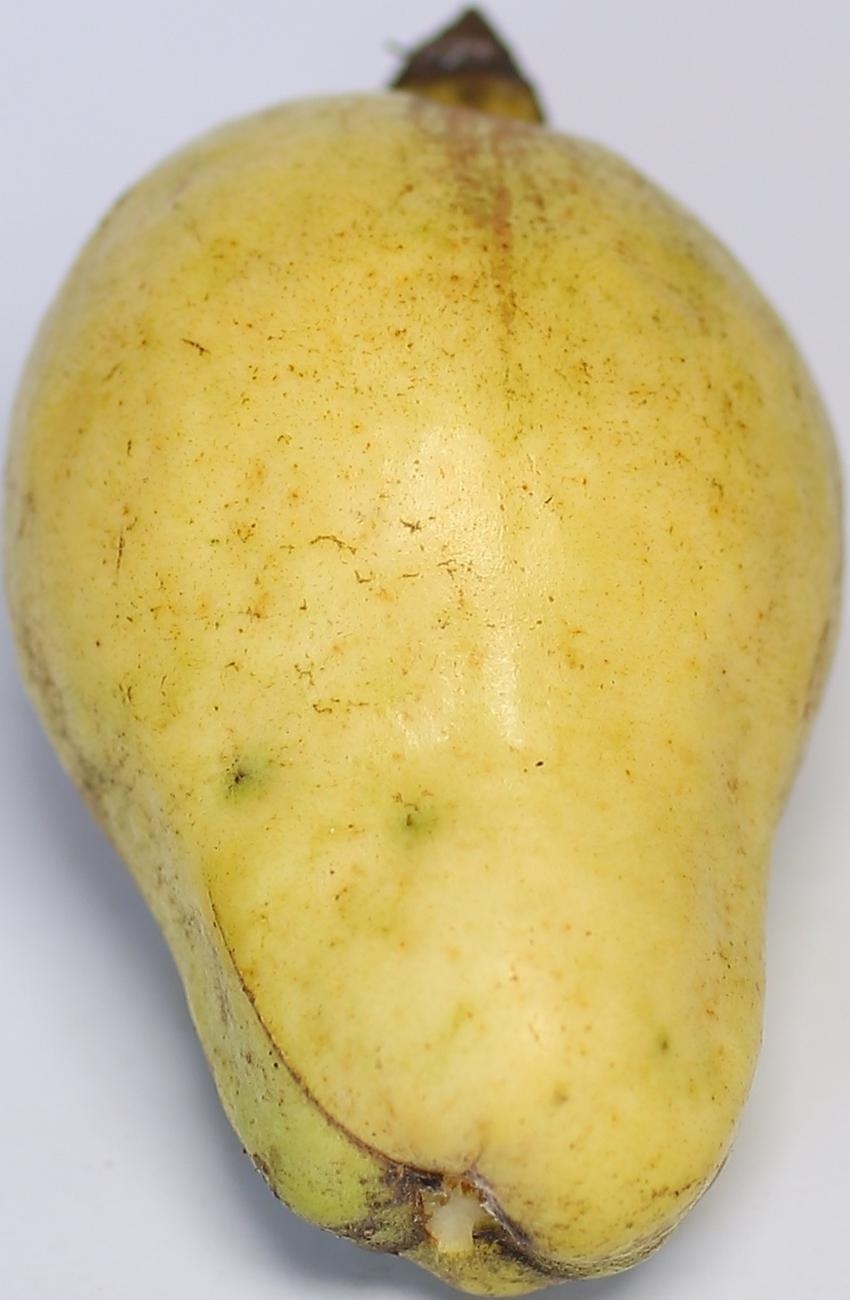
Maturity: ripe
Variety: thadhrami